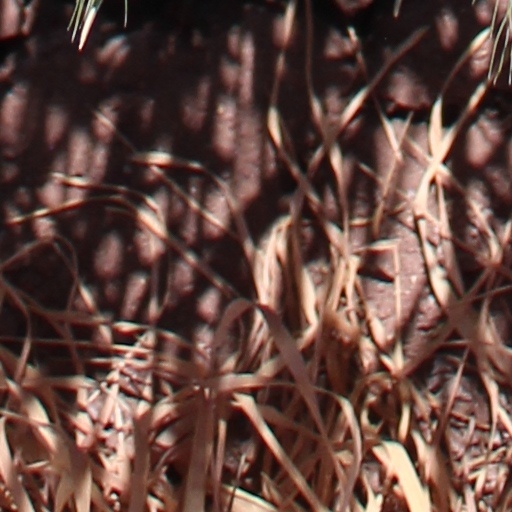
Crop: wheat